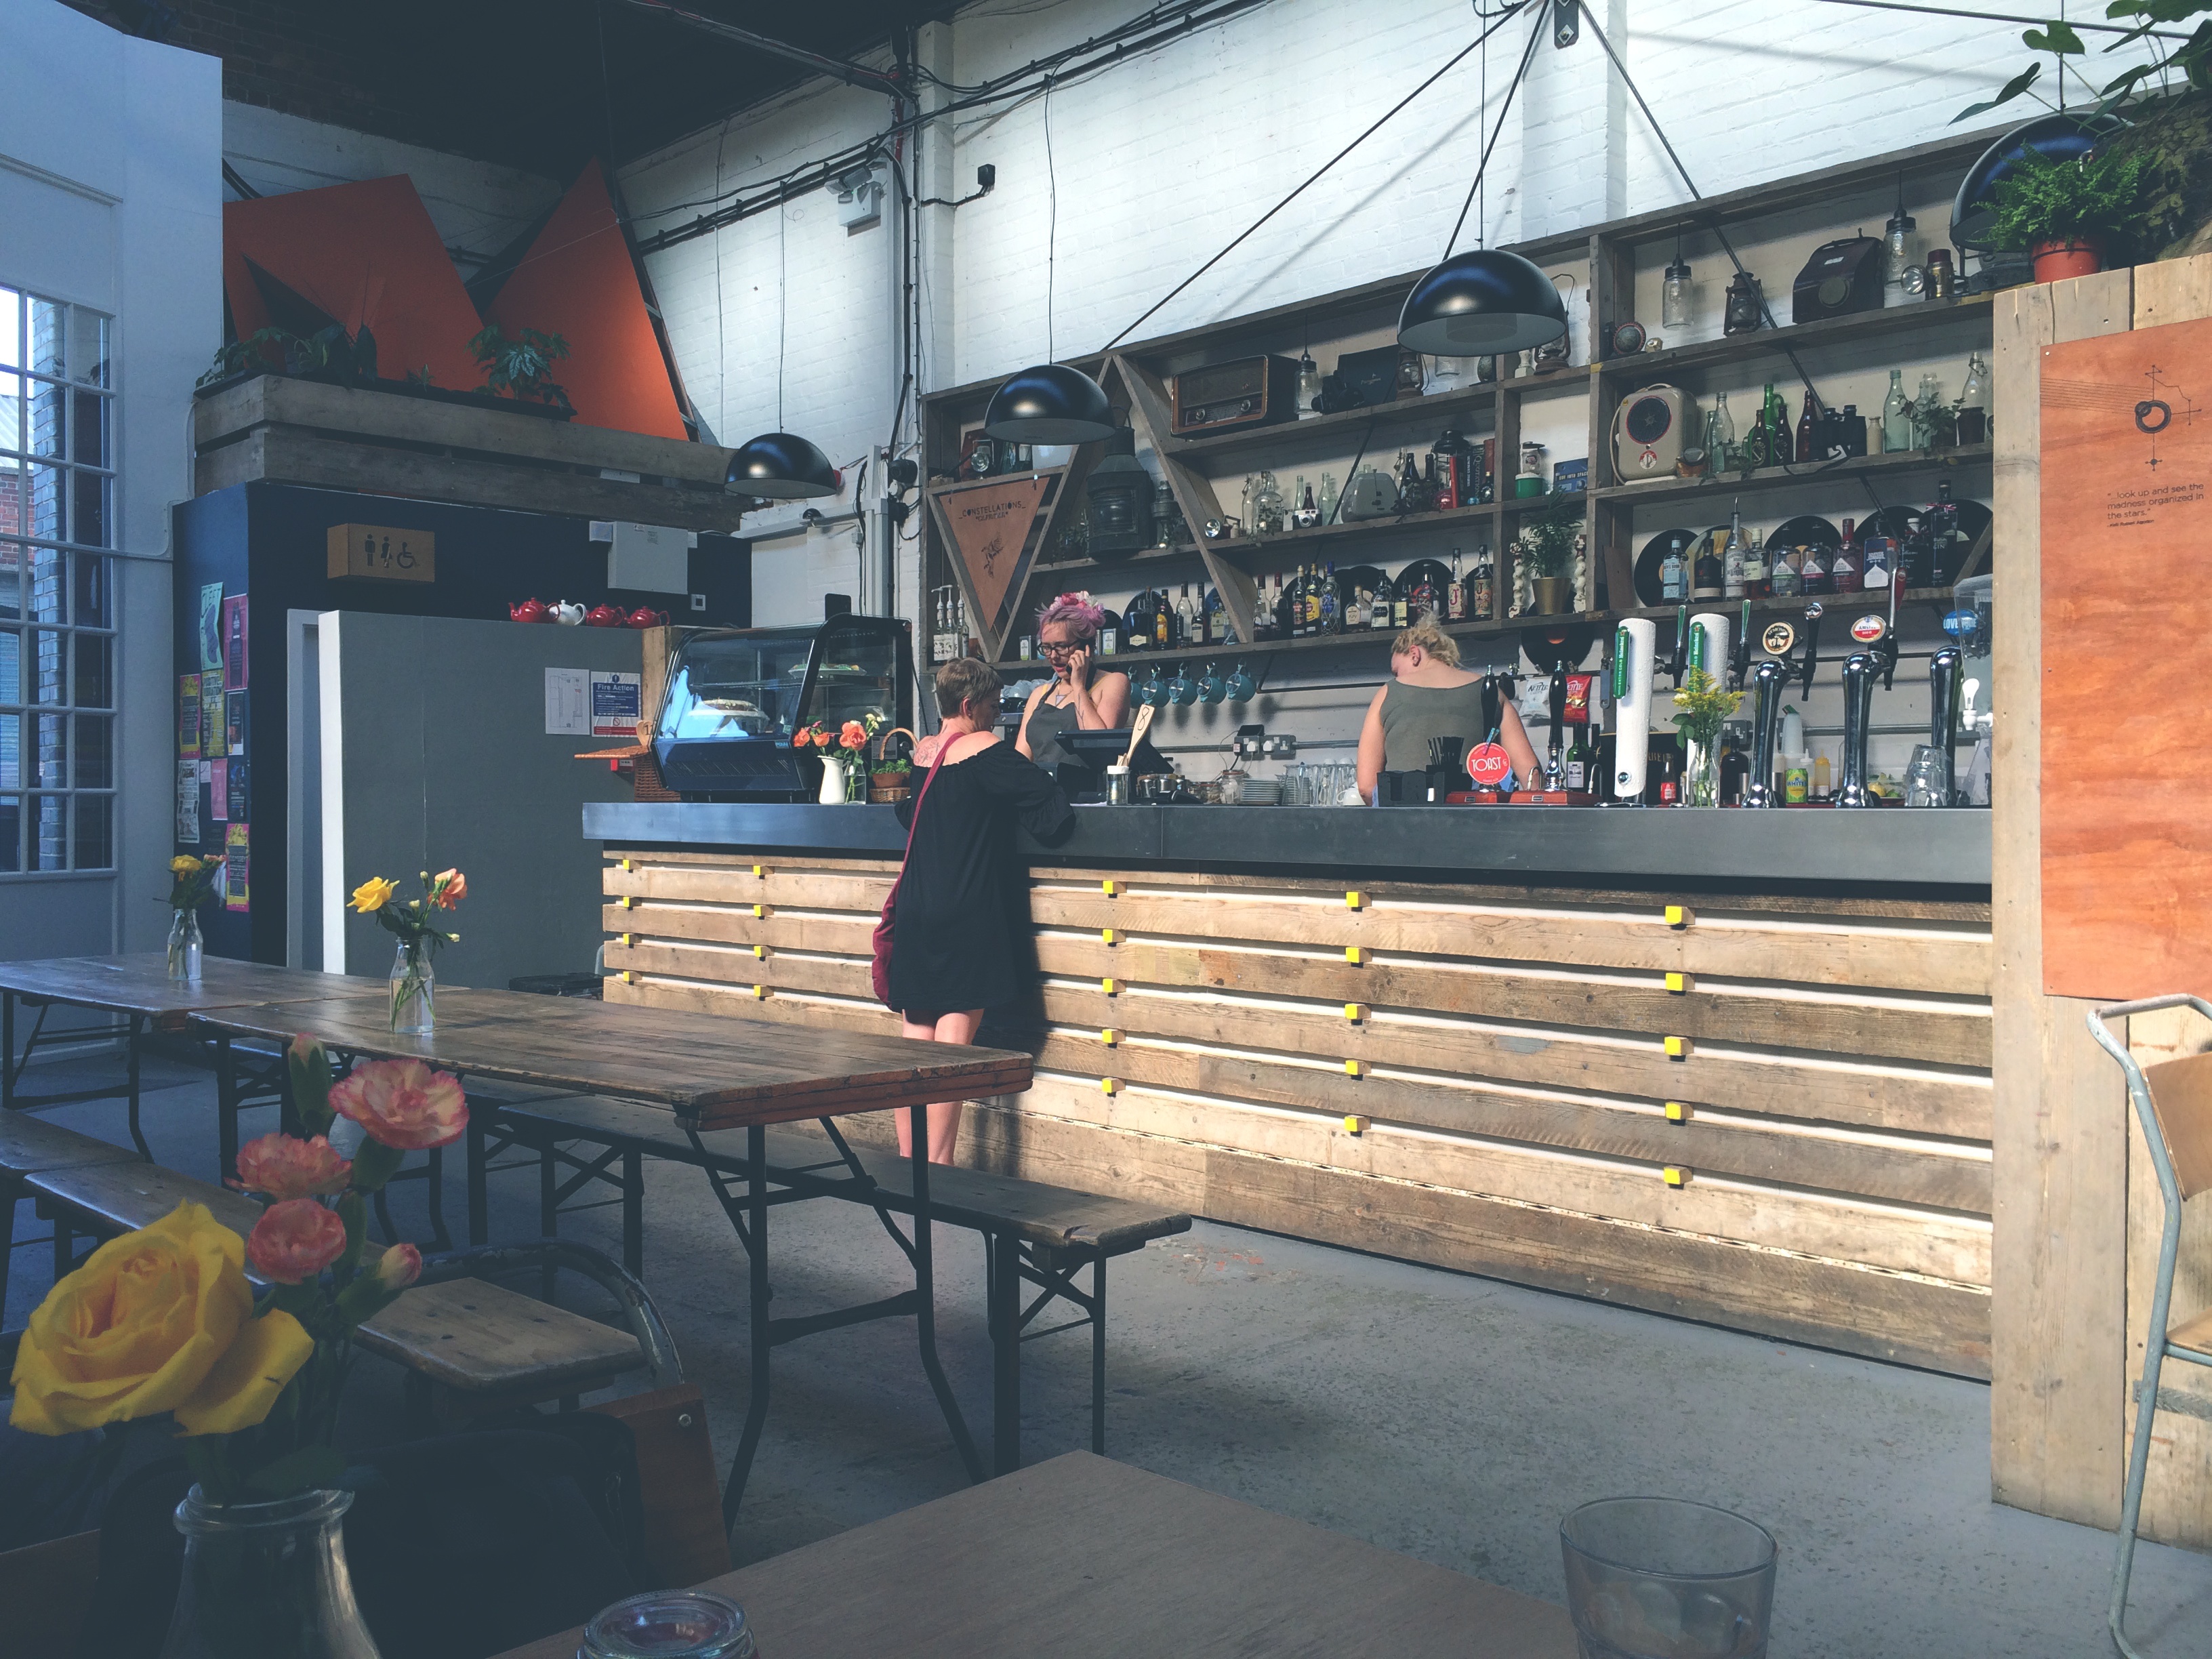
restaurant, bar, art